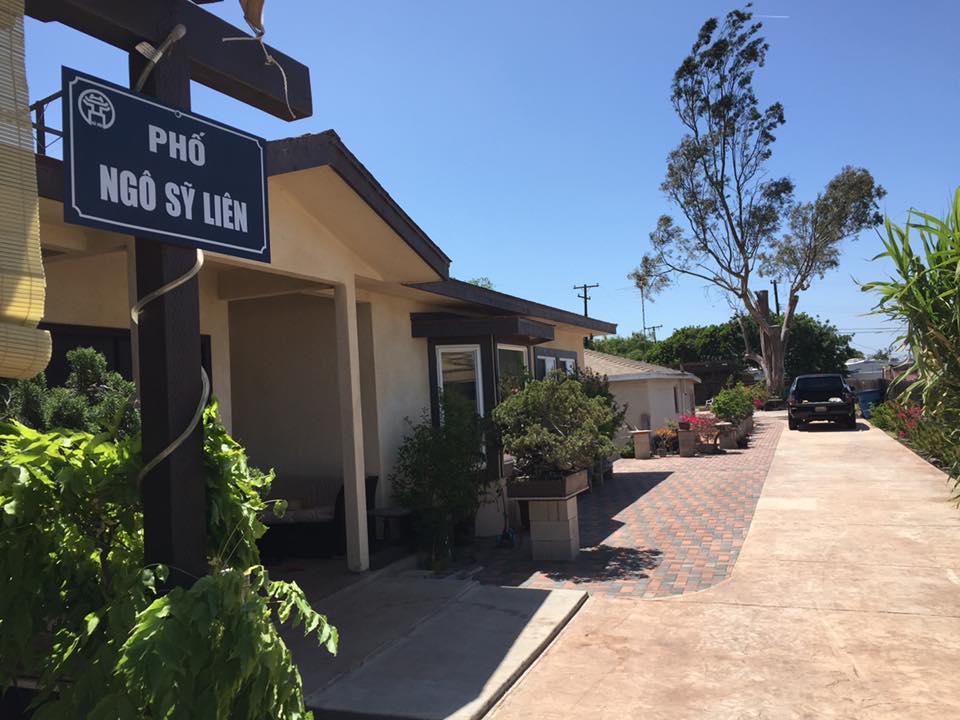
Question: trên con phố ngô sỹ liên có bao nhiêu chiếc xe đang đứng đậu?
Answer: trên con phố ngô sỹ liên có một chiếc xe đang đứng đậu